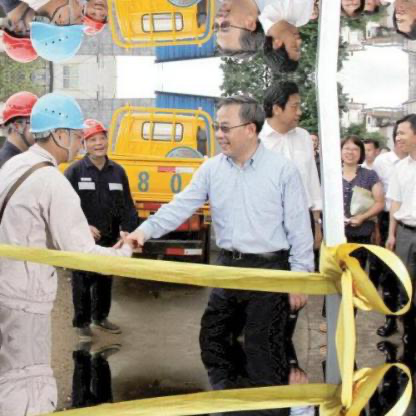
Objects in the image:
label: helmet
label: helmet
label: helmet
label: head
label: head
label: head
label: head
label: head
label: helmet
label: helmet
label: helmet
label: head
label: head
label: head
label: head
label: head